Student Robotics

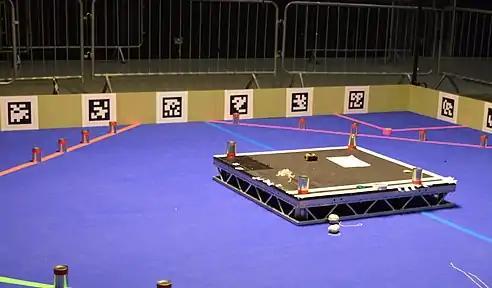
Arena for "This Way Up" in "The Cube"

23 teams attended the competition that was held at the University of Southampton on 23 and 24 April 2022. Notably, the competition had two arenas, one for testing only and one for matches. The arenas were also smaller than previous years at 6.5m x 6.5m, compared to the previous 8m x 8m.